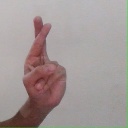
अक्षर: र